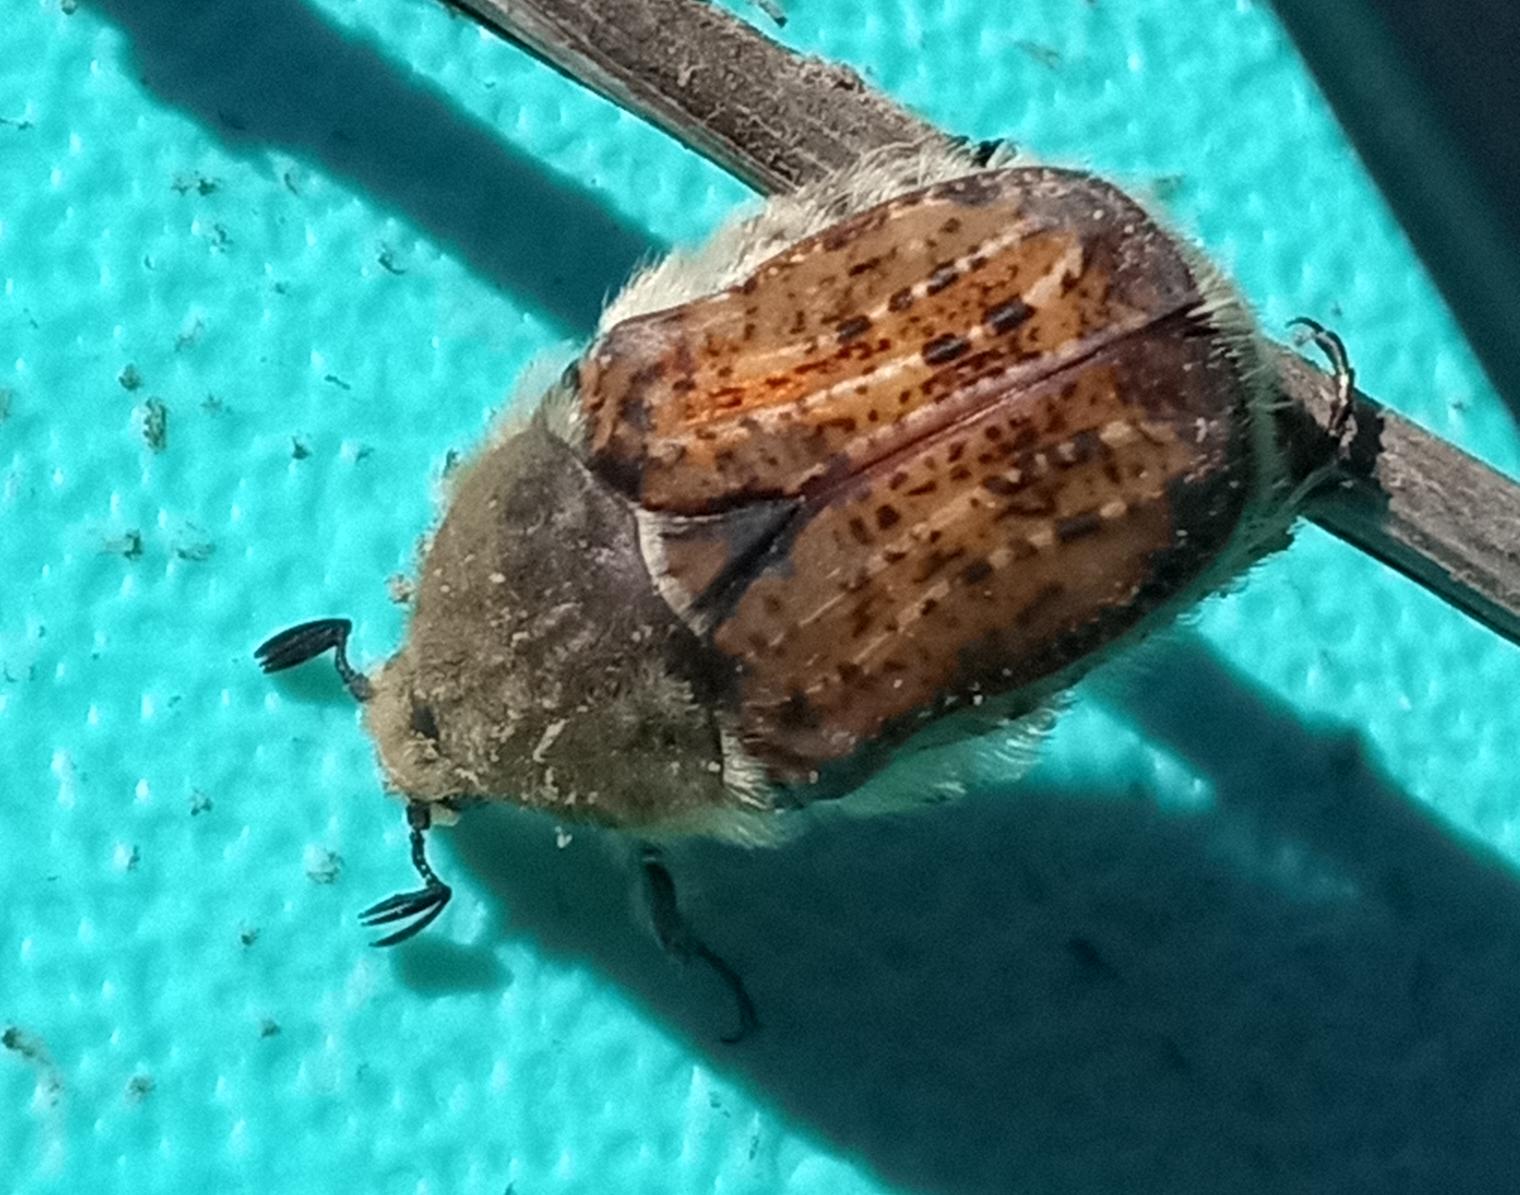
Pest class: occasional_pest